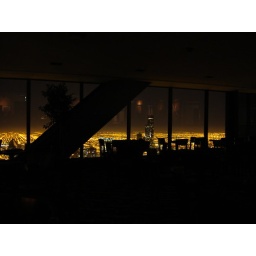
The Sears Tower and other buildings from the John Hancock building in Chicago